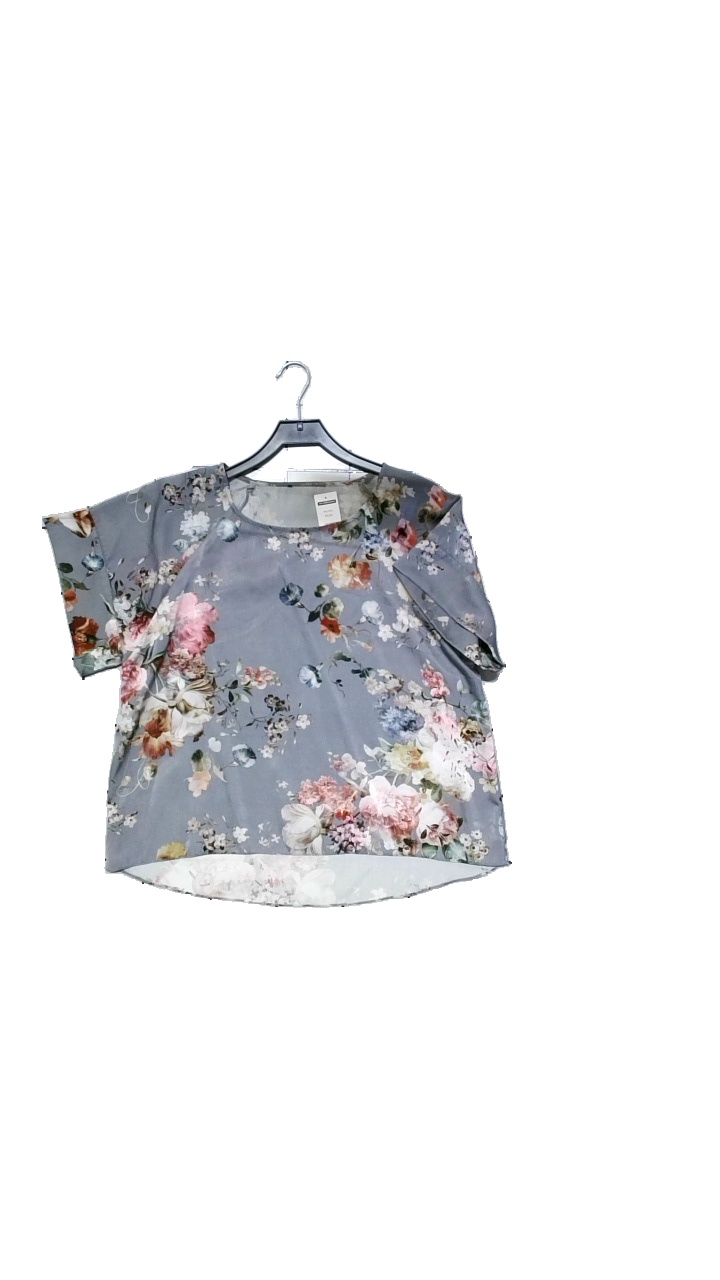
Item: Blouse (Ladies)
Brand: Missing
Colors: Multicolor, Grey, Pink, Beige
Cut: Loose
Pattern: Floral print
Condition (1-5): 4
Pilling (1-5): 4
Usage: Reuse
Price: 50-100